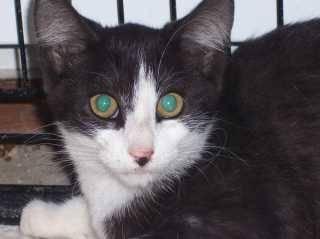
cat